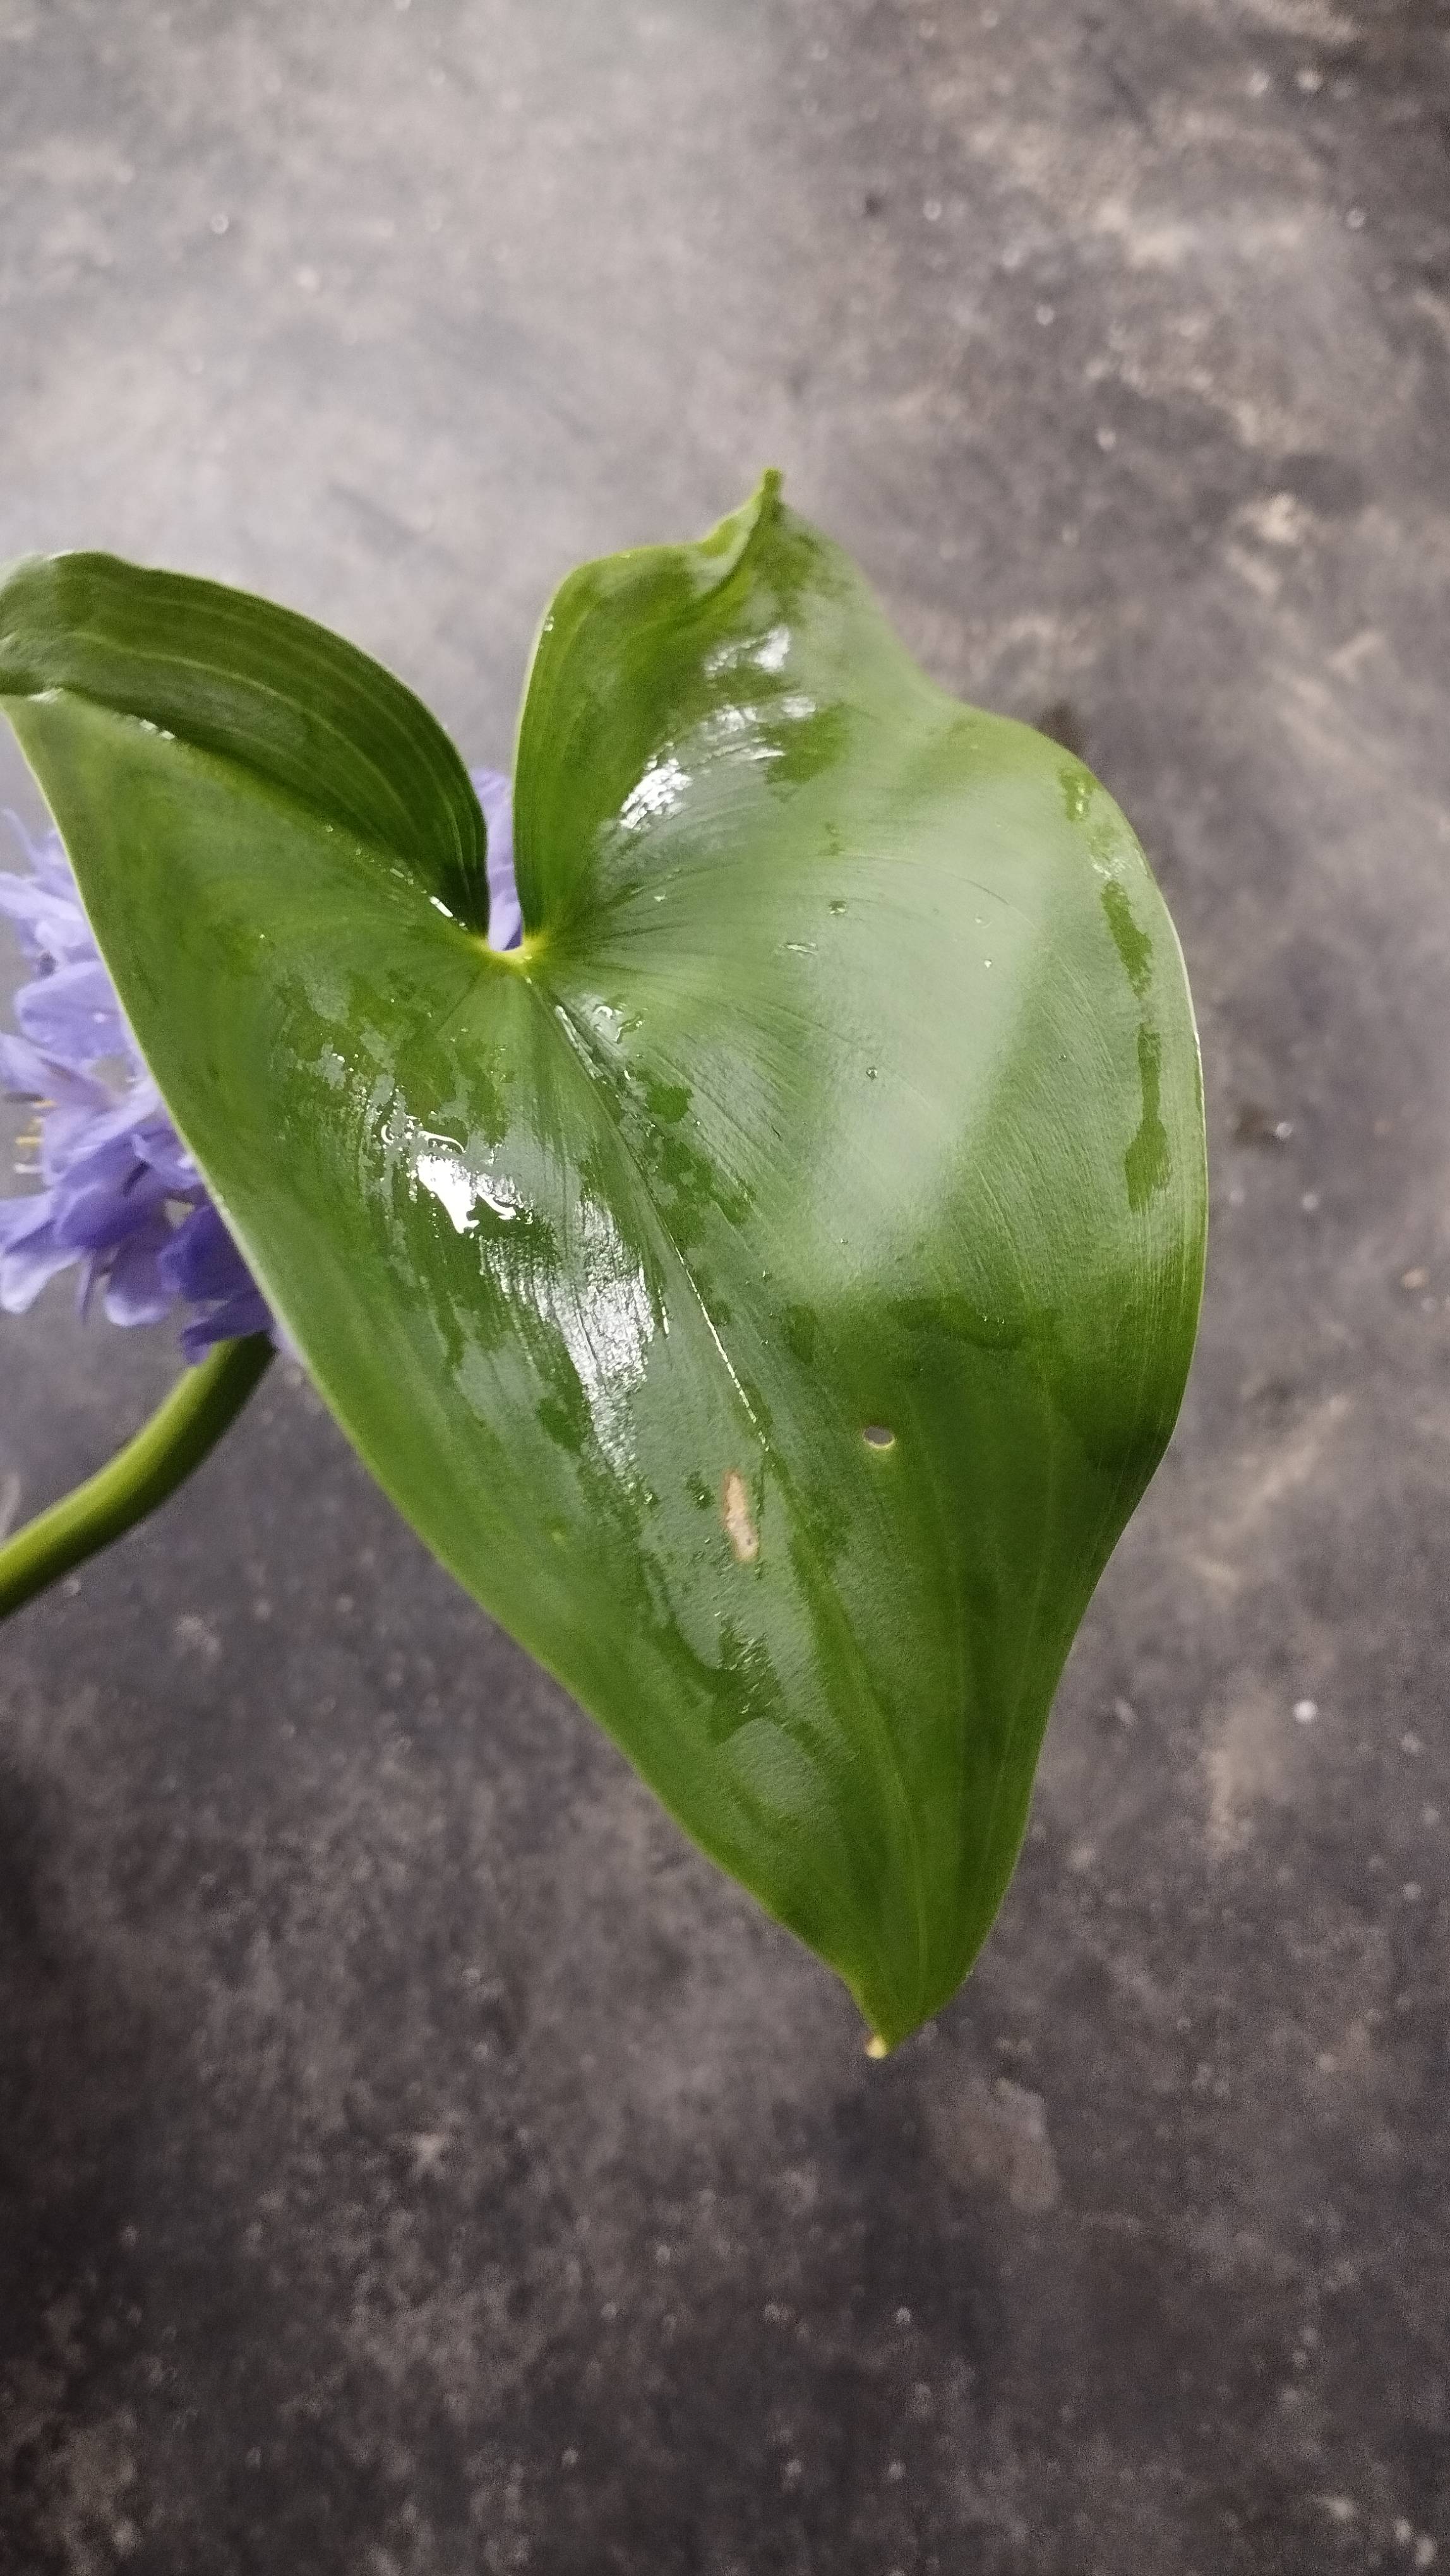
Species: Heartleaf False Pickerelweed (Monochoria korsakowii)